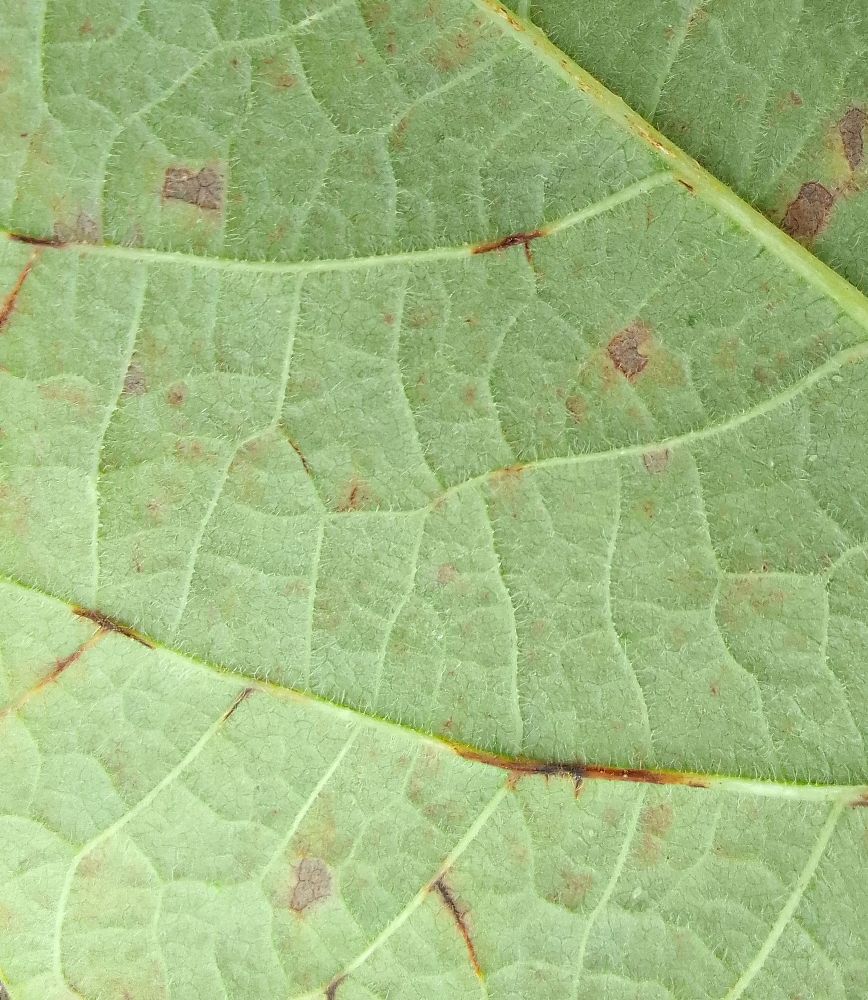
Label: anthracnose